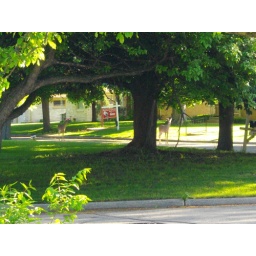
A couple of deer walking by the house in the early morning hours.